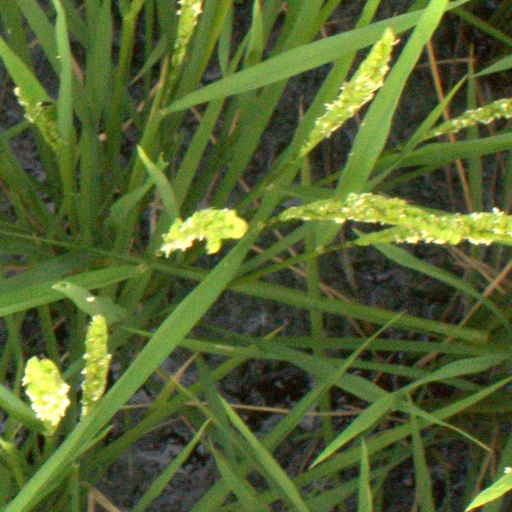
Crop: rice